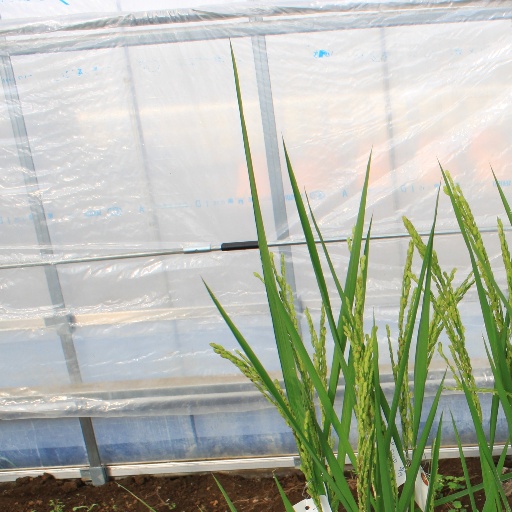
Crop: rice